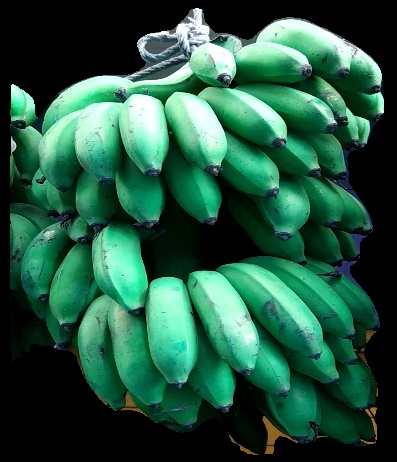
Variety: rasbale
Grade: grade2